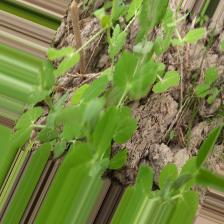
Label: Powdery Mildew